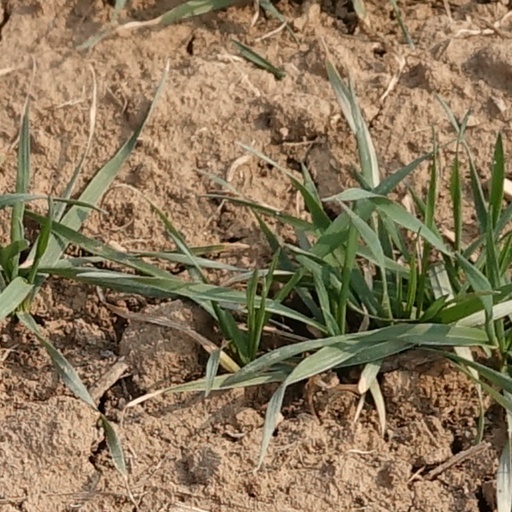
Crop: wheat